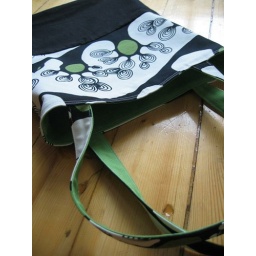
Simple bag from Joelle Hoverson's book Last-minute patchwork + quilted gifts. Fabrics: Ditte, Minna &amp;amp; Saralisa by Ikea.